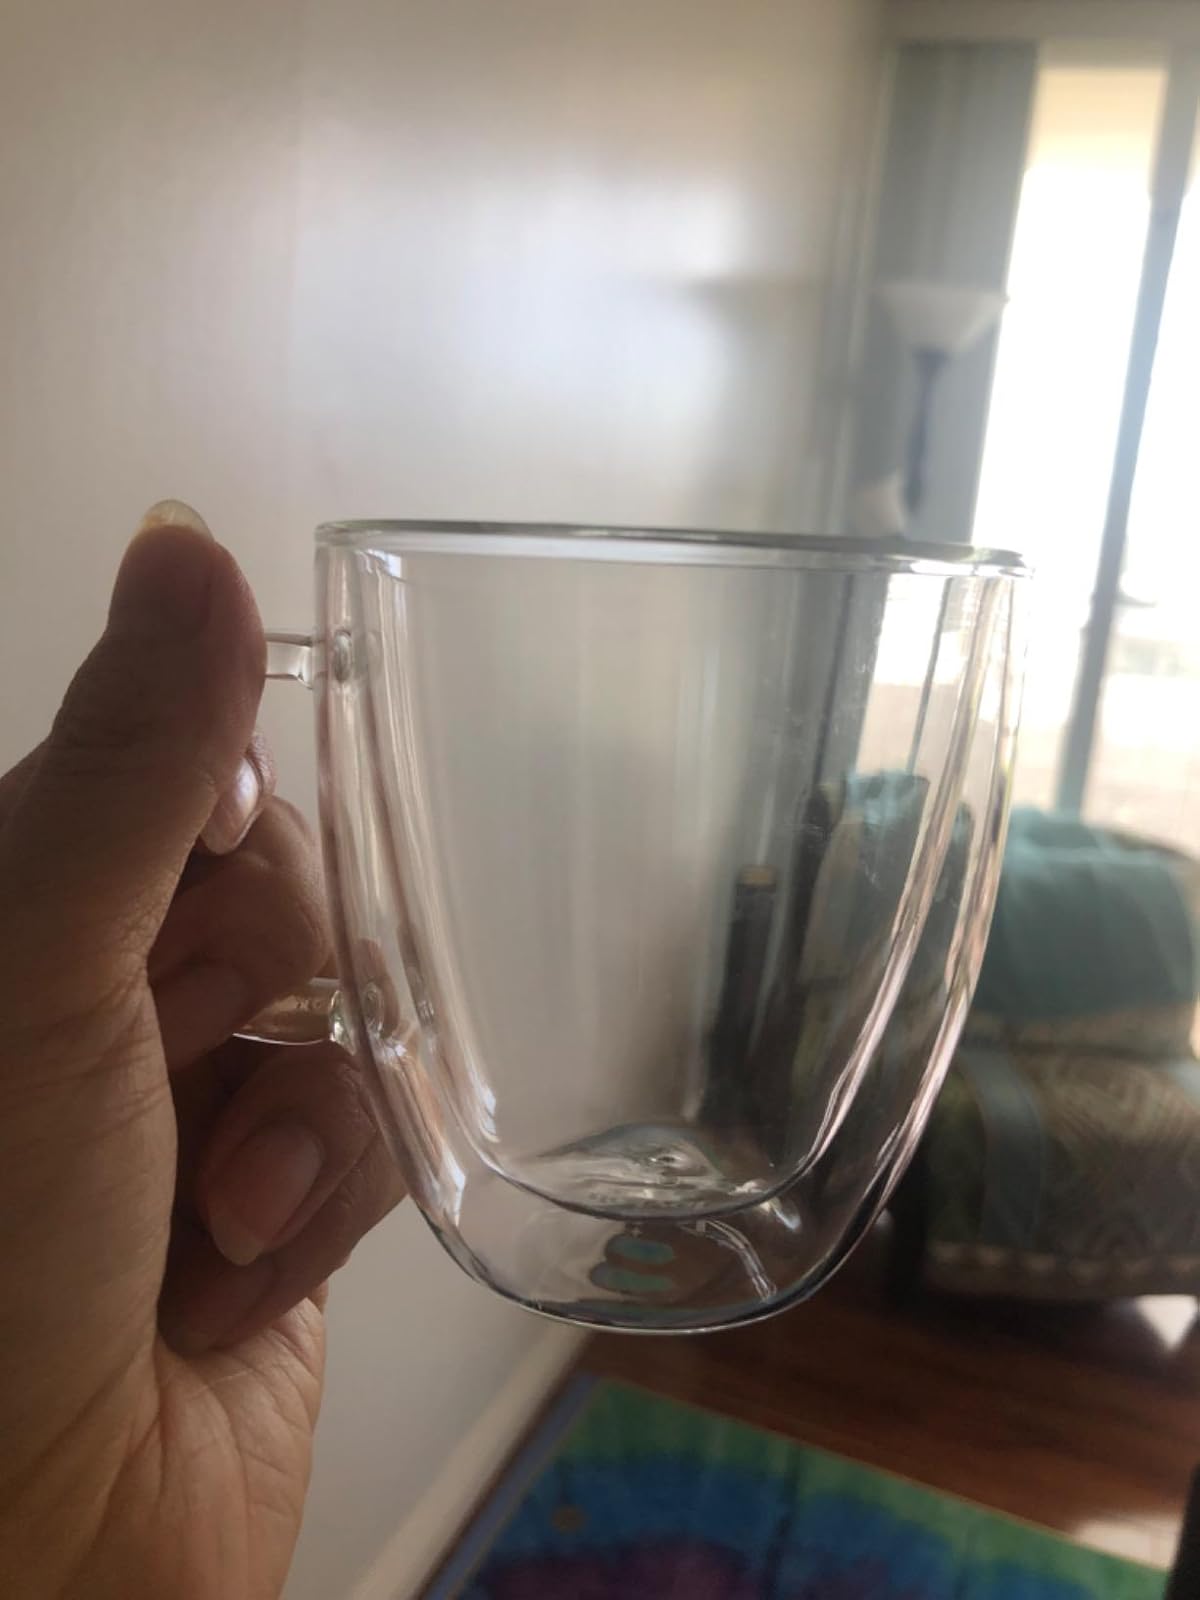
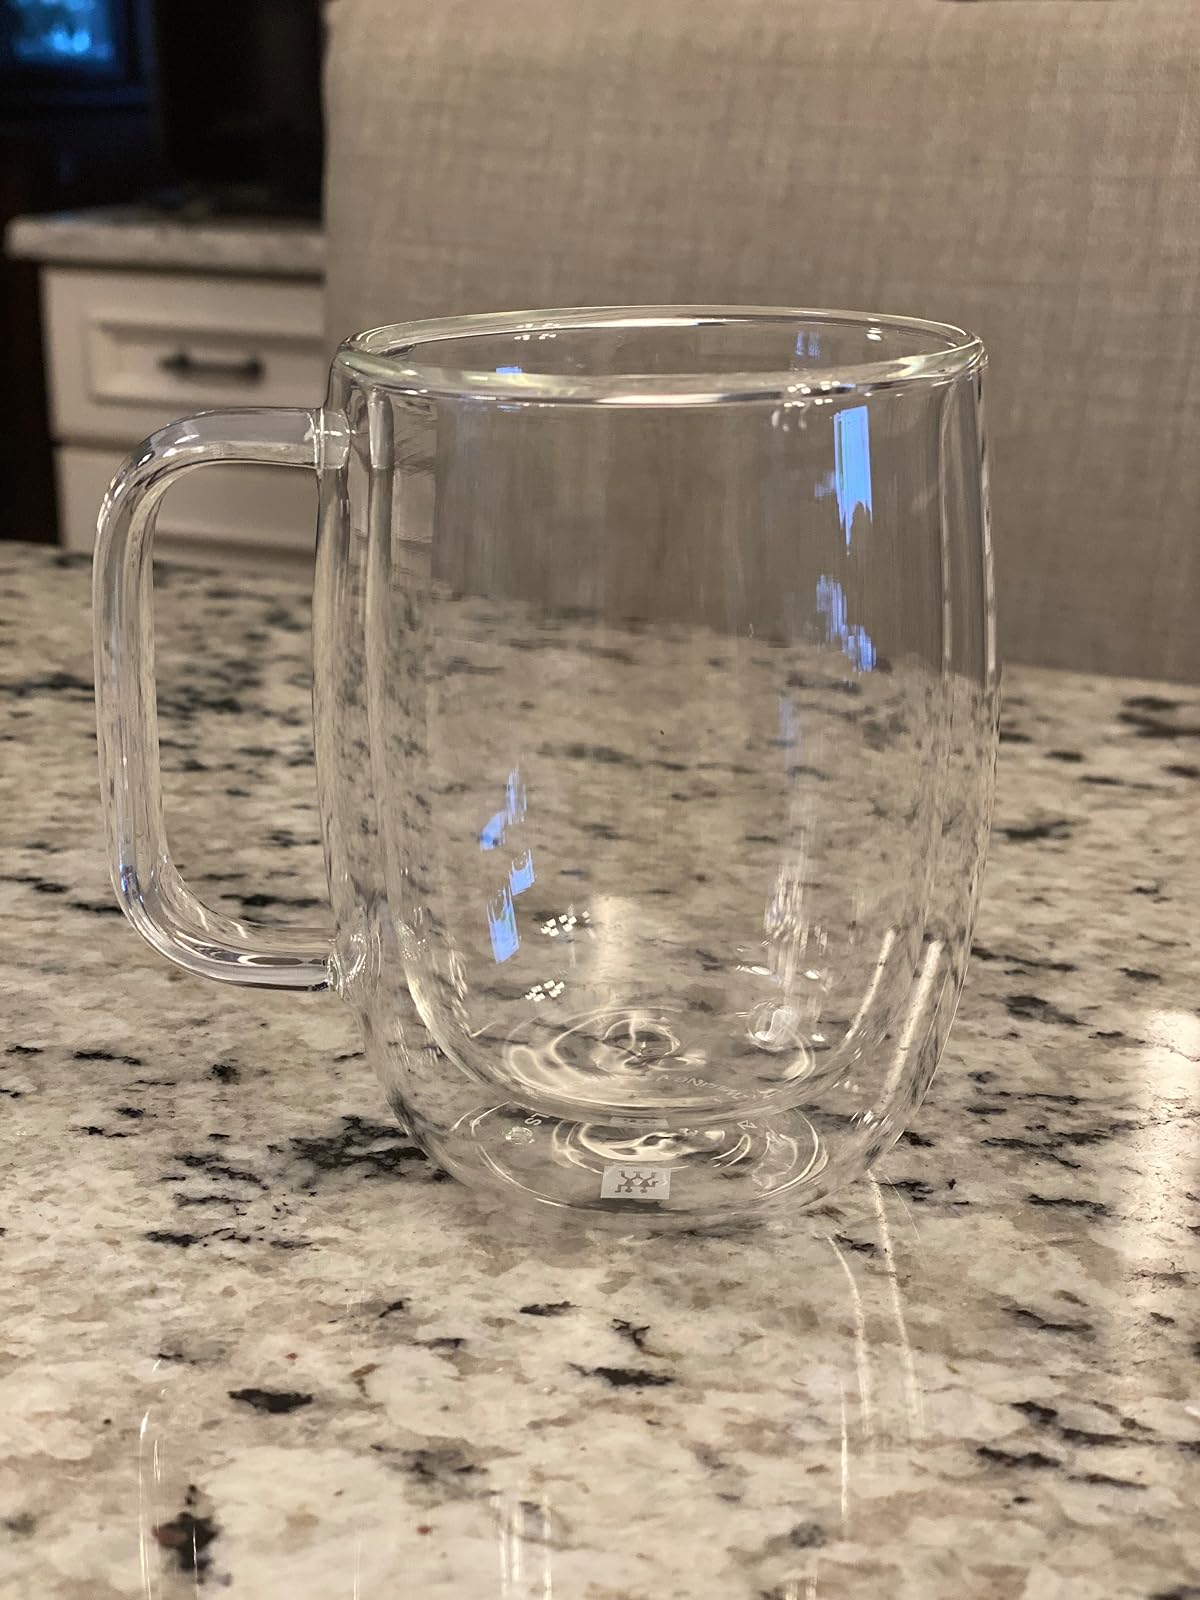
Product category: items_mug
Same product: no